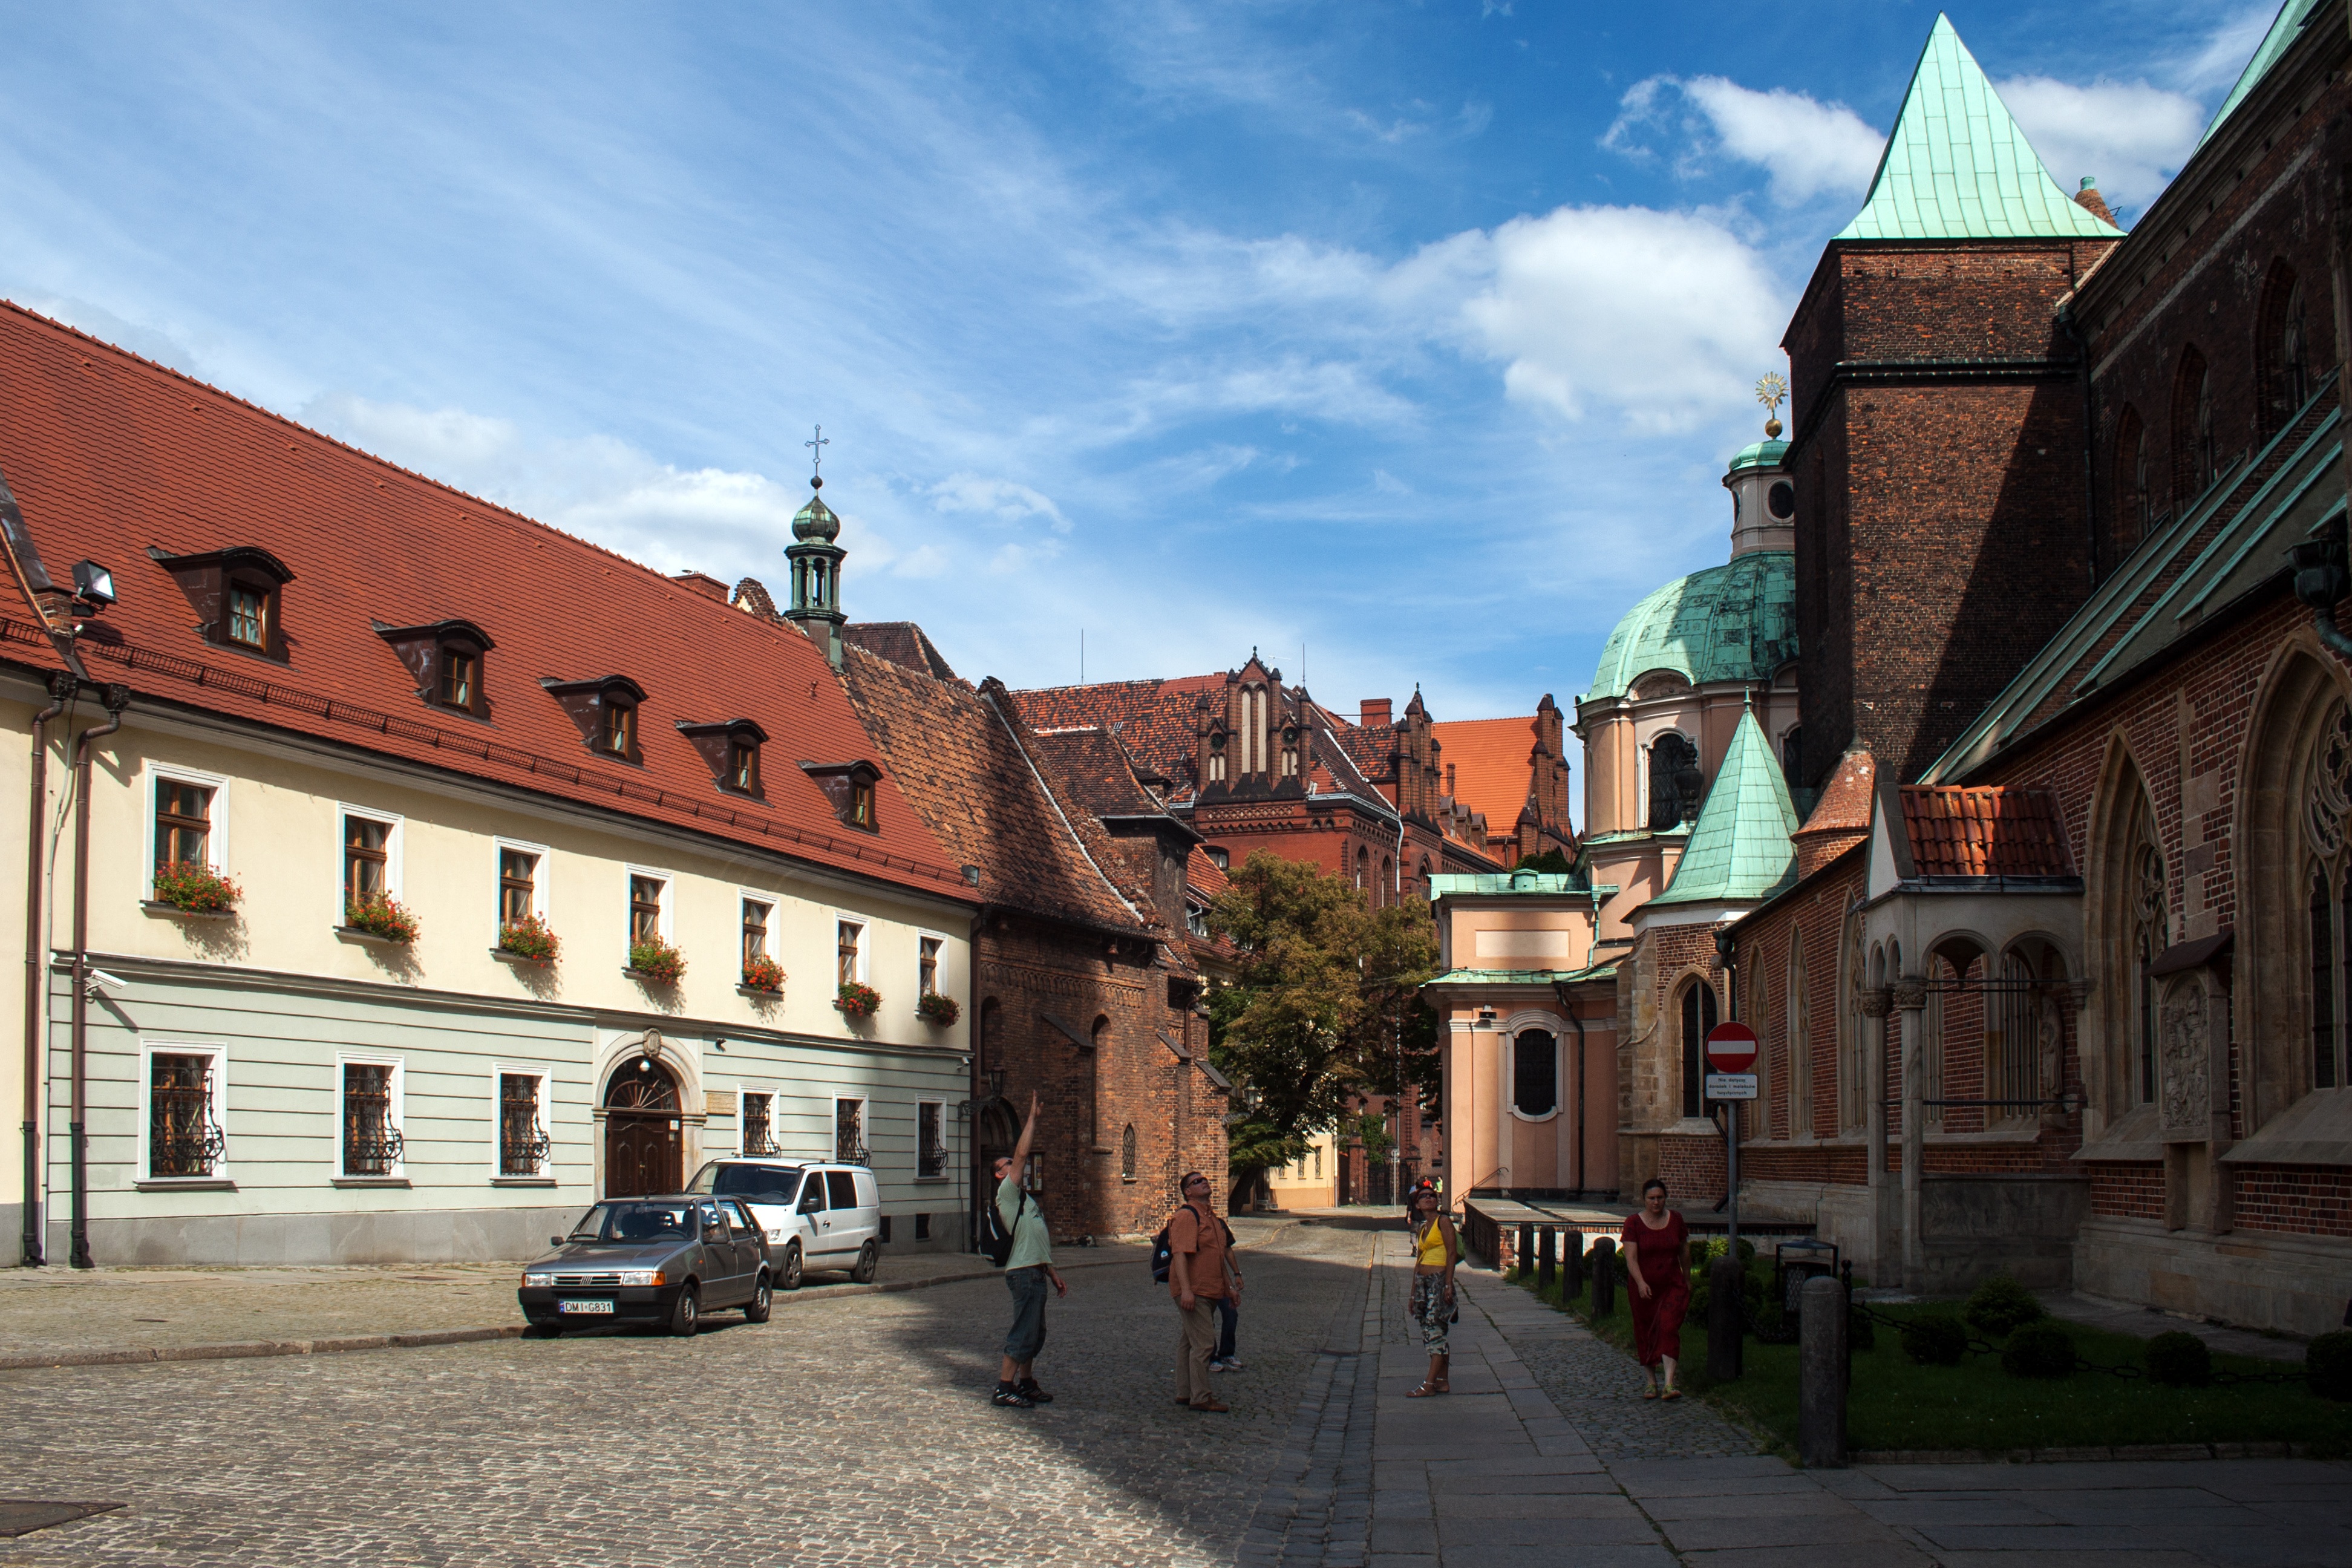
architecture, road, street, town, building, city, cityscape, downtown, travel, village, plaza, landmark, facade, tourism, infrastructure, town square, estate, dom, silesia, neighbourhood, wroclaw, wroc aw, urban area, residential area, human settlement